Thought experiment

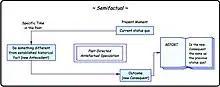
Temporal representation of a semifactual thought experiment

"Semifactual thought experiments" – the term "semifactual" was coined by Nelson Goodman in 1947 – speculate on the extent to which things might have remained the same, despite there being a different past; and asks the question Even though X happened instead of E, would Y have still occurred? (e.g., Even if the goalie had moved left, rather than right, could he have intercepted a ball that was traveling at such a speed?).